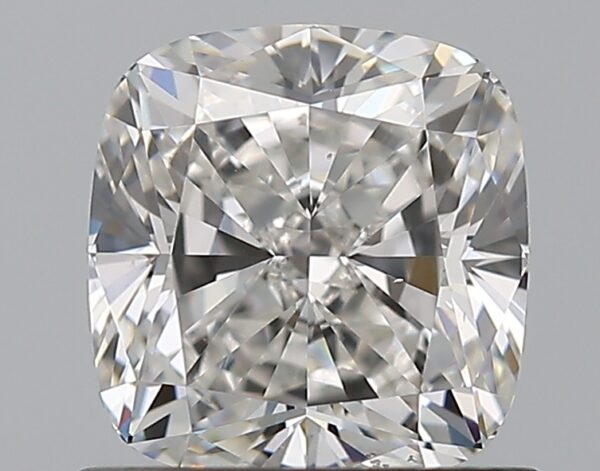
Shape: cushion
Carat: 1.01
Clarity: VS2
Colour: G
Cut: EX
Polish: EX
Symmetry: VG
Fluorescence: N
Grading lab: GIA
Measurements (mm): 5.77 x 5.48 x 3.81